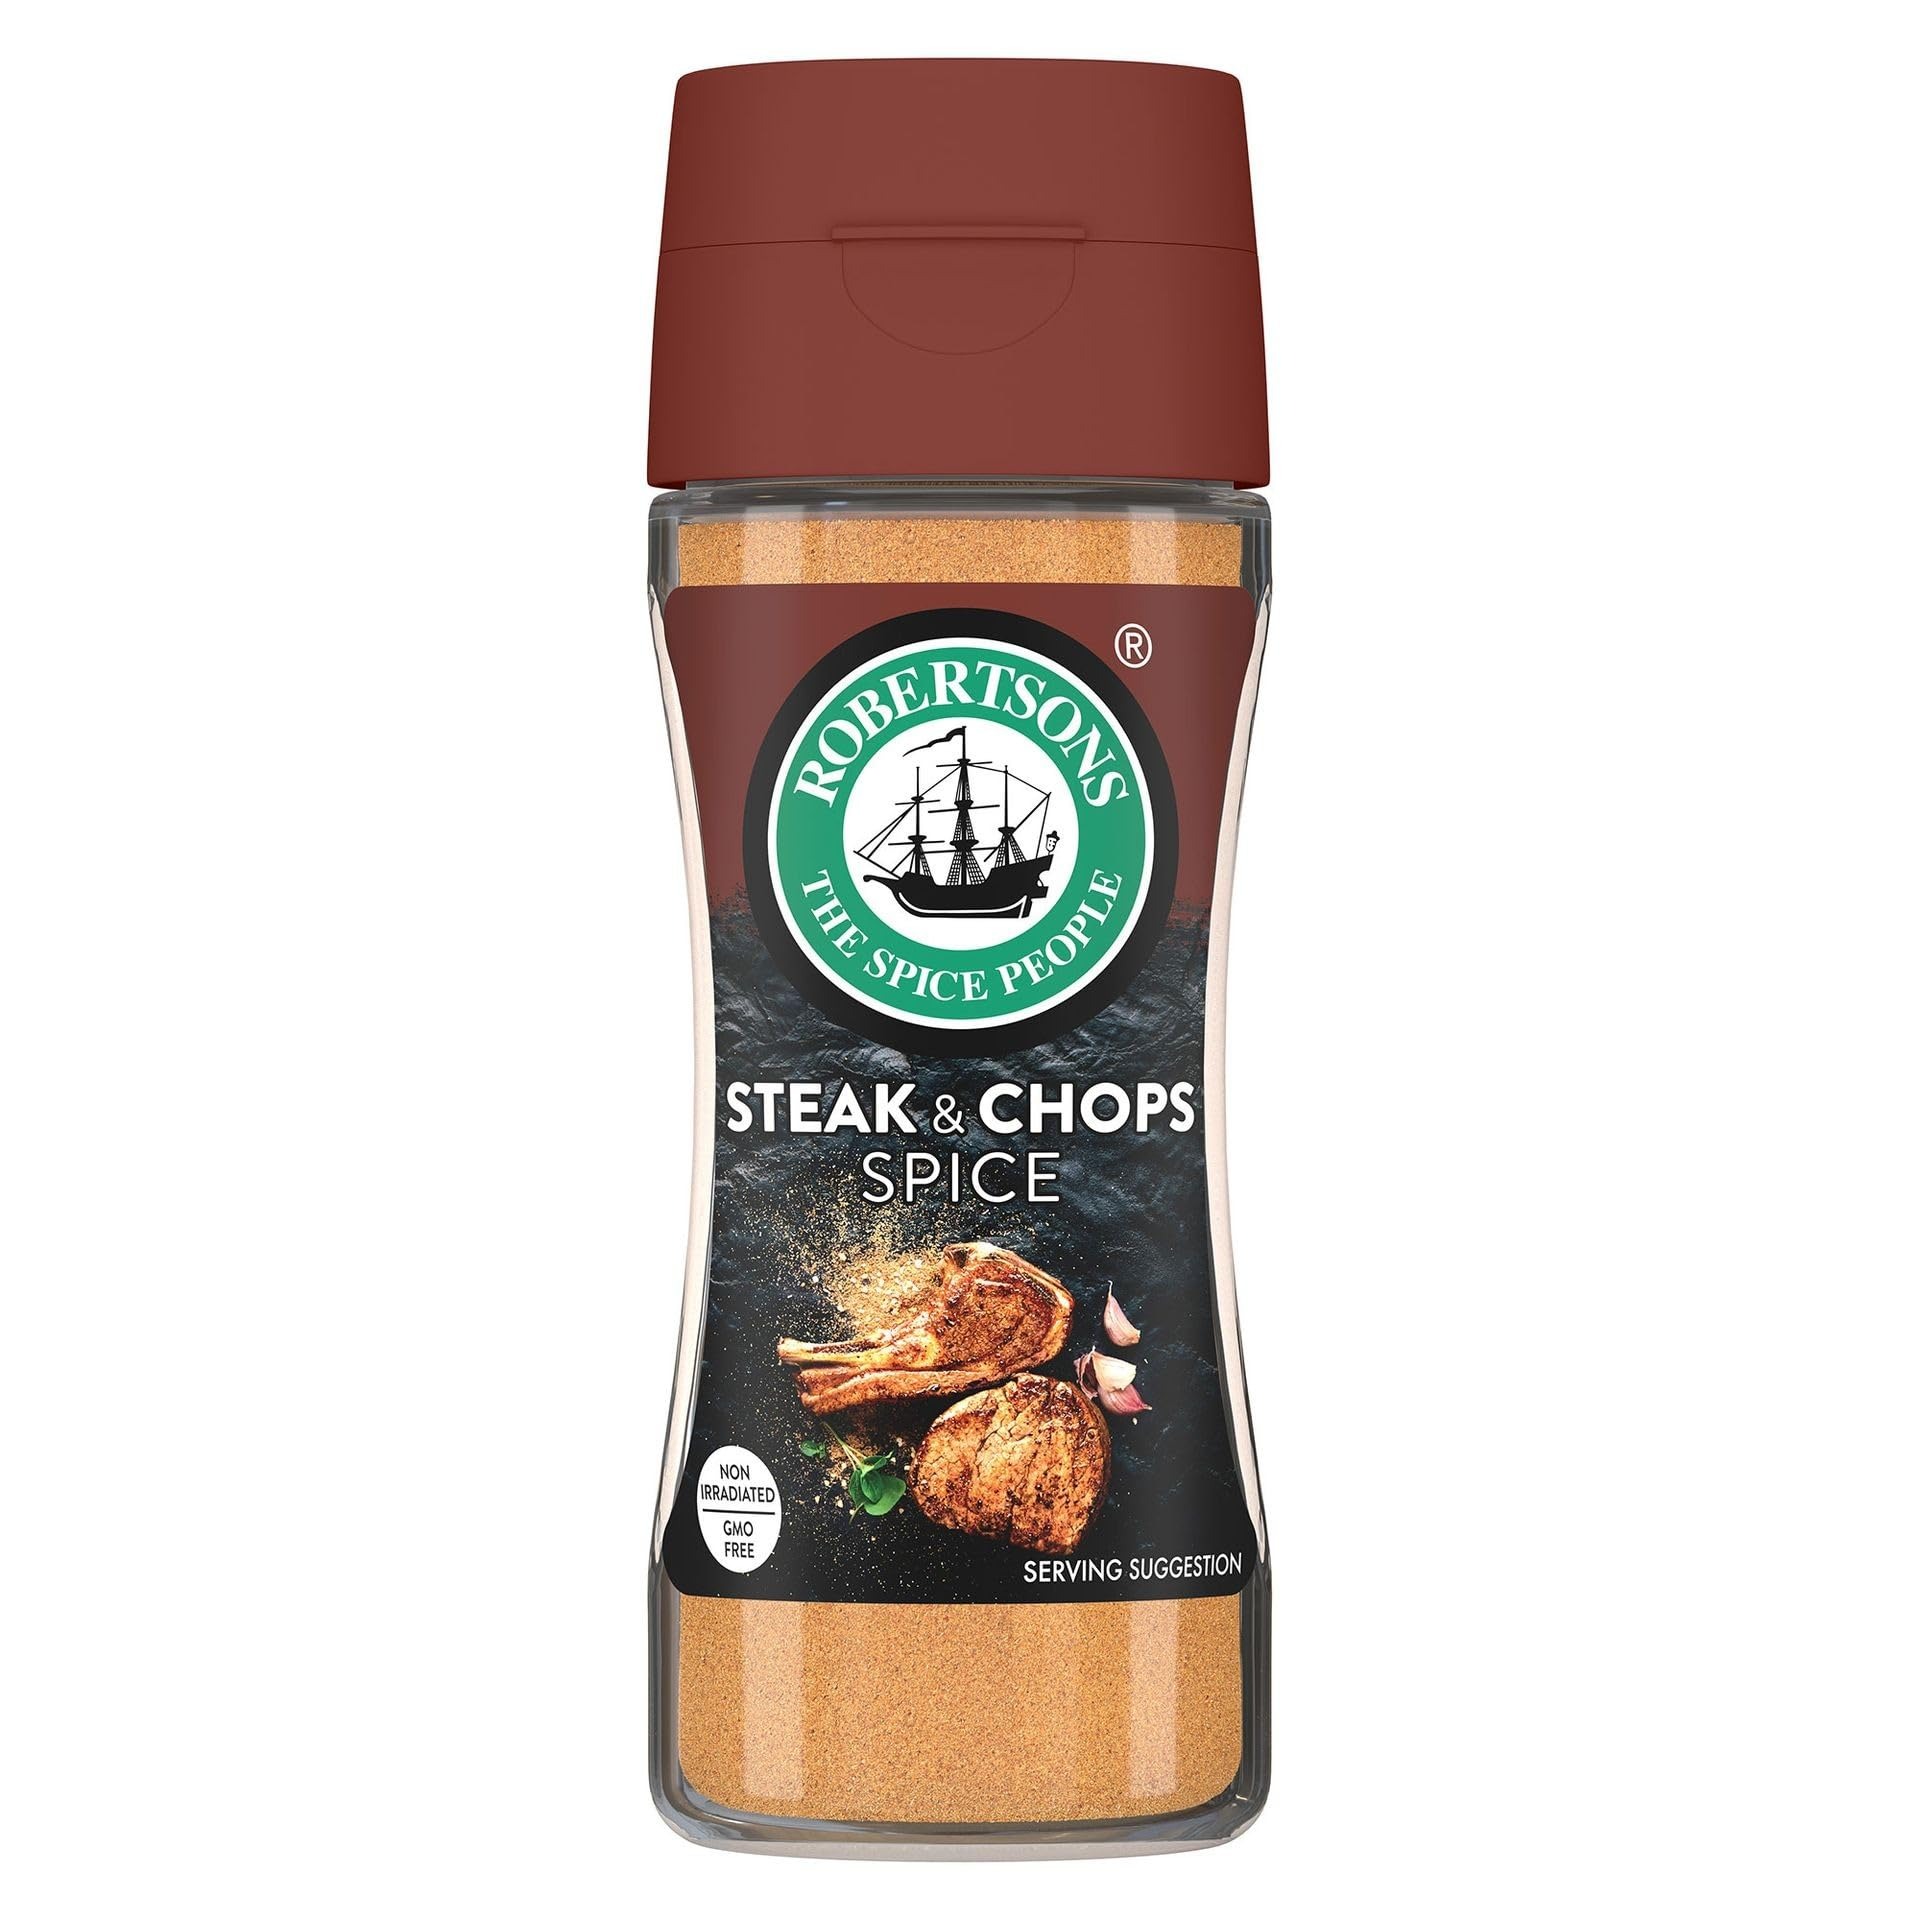
Item Name: Robertsons Steak & Chops Spice Imported from South Africa, 3.03oz, 86g (Steak & Chops) XC
Bullet Point 1: 1 x 100ml Robertson's Steak & Chops Spice in Glass Bottle
Bullet Point 2: Ingredients: salt, maize, coriander, flavouring (gluten), sugar, paprika, celery, pimento, cloves, garlic, chilli, nutmeg, food acid, origanum, flavour enhancers, sage, thyme.
Bullet Point 3: Benefits: GMO free, Non-irradiated, No Preservatives, No Artificial colourants.
Bullet Point 4: Tips: Season 1 kg of lean beef/ protein with 10g of Robertsons Steak & Chops Spice. Pan-fry or grill in 50ml vegetable oil.
Product Description: 1 x 100ml Robertson's Steak & Chops Spice in Glass Bottle. Sprinkle on Meat Before Braaiing or Grilling. Delicious as a Savory Meat Rub.
Value: 1.0
Unit: Count

Price: 10.99